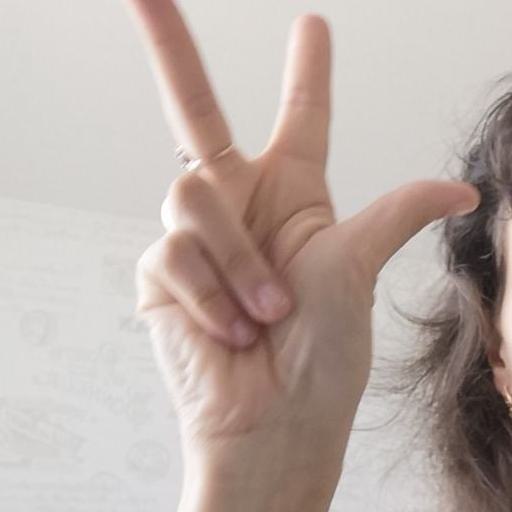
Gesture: three2